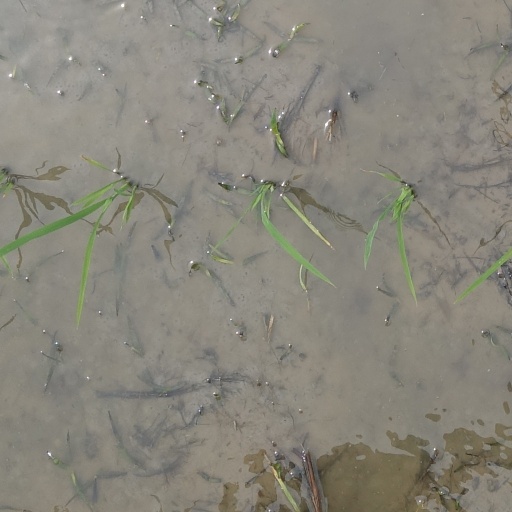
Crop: rice